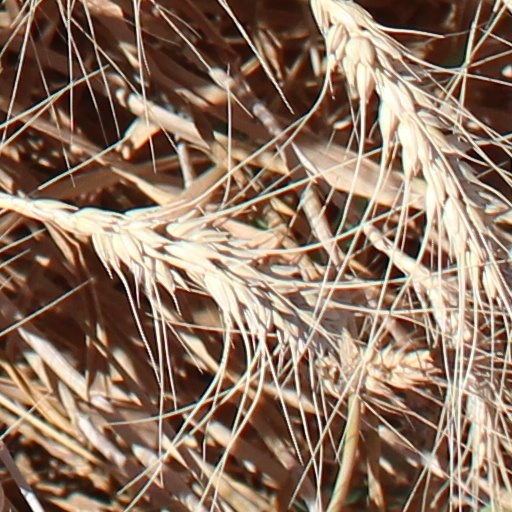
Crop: wheat